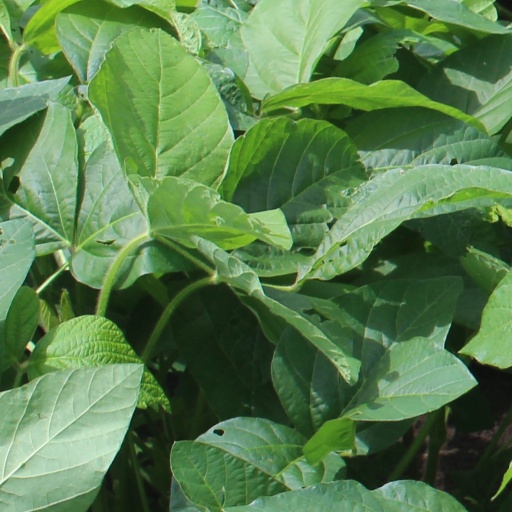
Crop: soybean